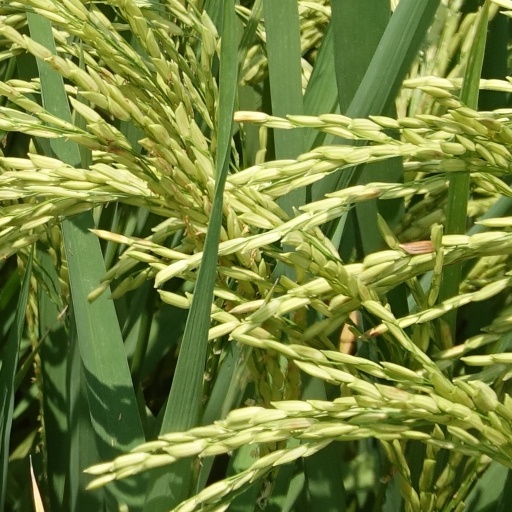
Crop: rice